1st Parachute Battalion (Australia)

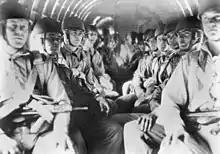
Men with helmets sit in an aircraft with weapons held across their chests, strapped into parachutes

In late 1944, the battalion was alerted to begin preparations for operations in Borneo as part of the Borneo campaign. As well as preparing for airborne operations, the battalion also conducted amphibious training in late January and early February 1945 as part of a possible role in the amphibious landing at Balikpapan. The battalion was not used in this operation, however, due to a shortage of suitable aircraft. A few months later, the battalion was warned to prepare for a mission to rescue thousands of Allied prisoners held by the Japanese at Sandakan in North Borneo. This operation, codenamed Operation Kingfisher, was controversially cancelled and the prisoners were subsequently killed by the Japanese in what subsequently became known as the Sandakan Death Marches. The disappointment of not being deployed to Borneo caused significant frustration within the battalion, with many soldiers requesting transfers to other infantry units such as Z Special Unit. Many of these requests were denied, however, as the battalion had been instructed to prepare to operate alongside British paratroopers in the planned liberation of Singapore that was to have taken place later in 1945 as part of Operations Zipper and Mailfist.